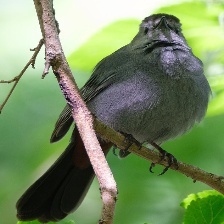
Species: SPOTTED CATBIRD
Scientific name: AILUROEDUS MACULOSUS